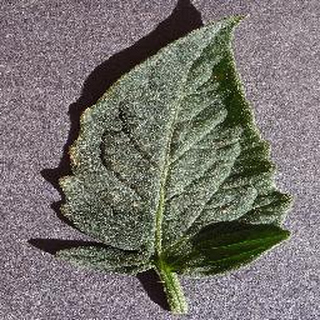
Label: healthy_tomato